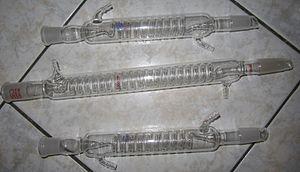
Deux condenseurs graham de 200mm et un troisième de 300mm, en verre
Un condenseur est un appareil dont la fonction principale est de liquéfier de la vapeur sur une surface froide, ou via un échangeur thermique maintenu froid par la circulation d'un fluide réfrigérant.